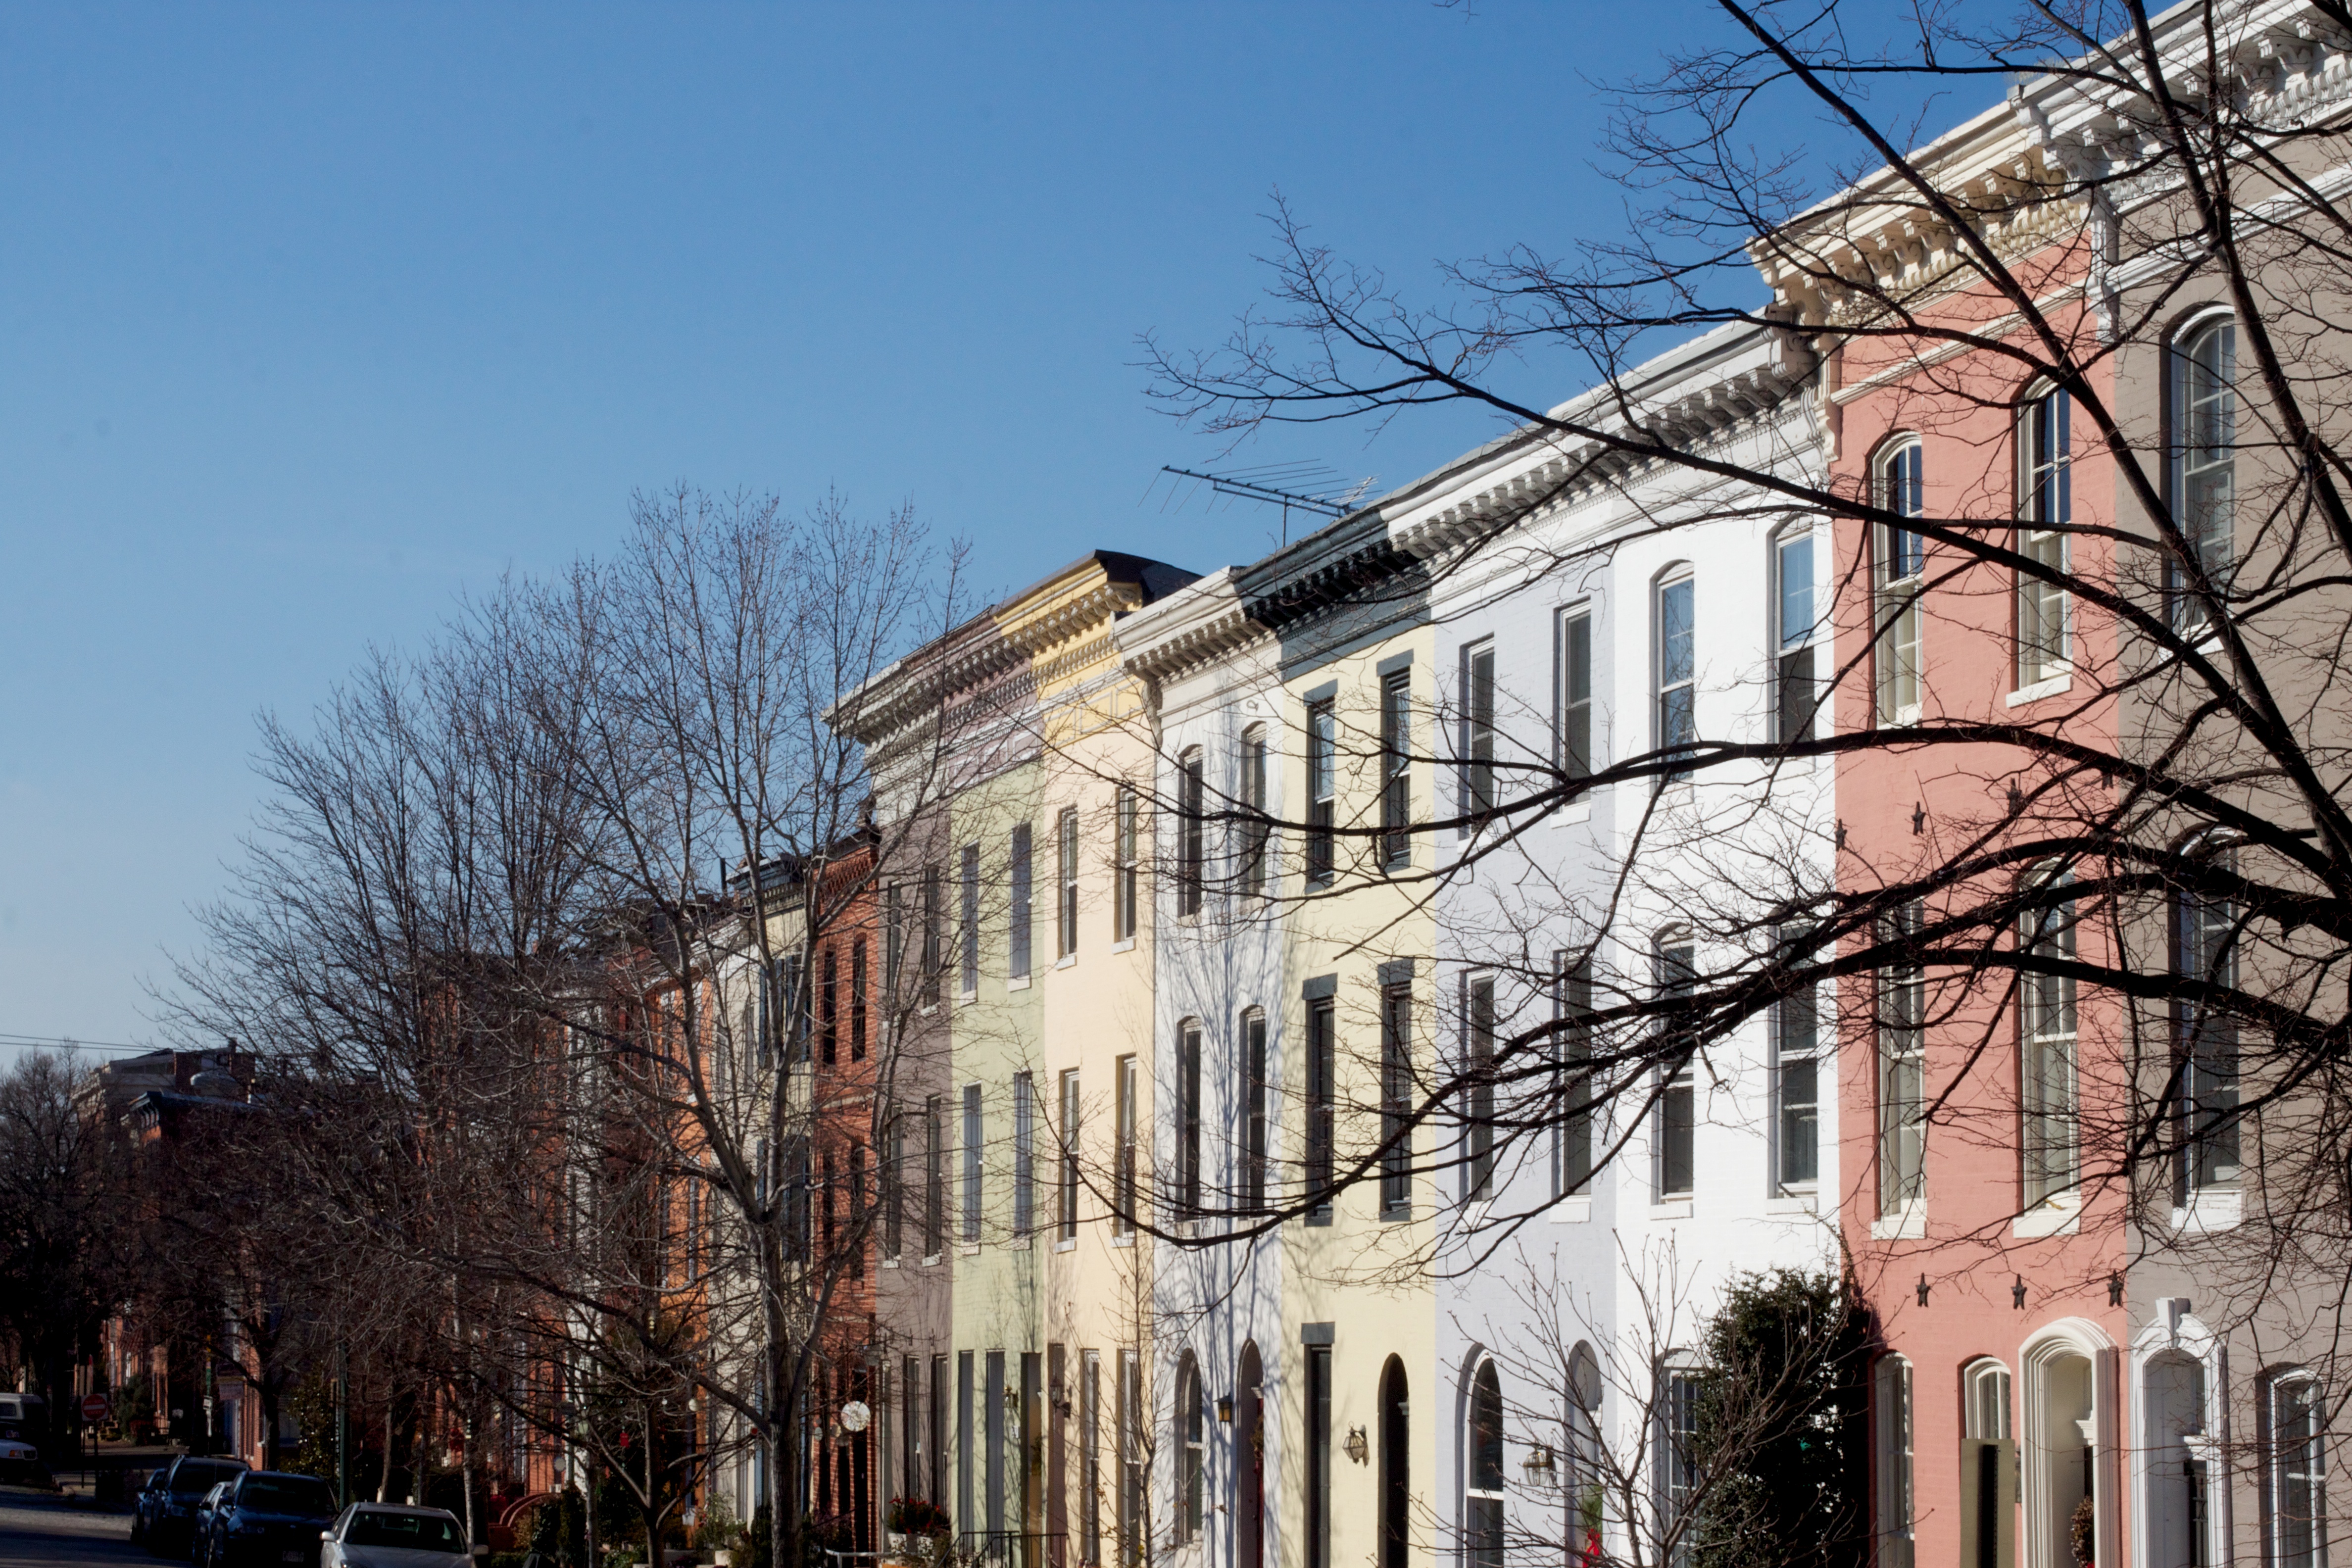
architecture, building, city, cityscape, downtown, plaza, facade, tower block, neighbourhood, urban area, residential area, human settlement